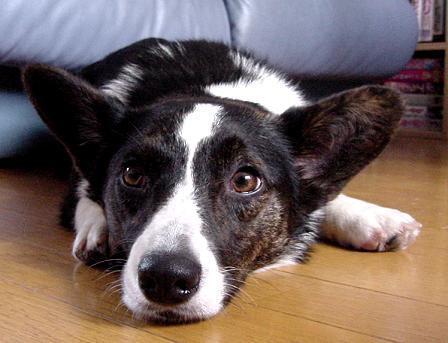
Cardigan